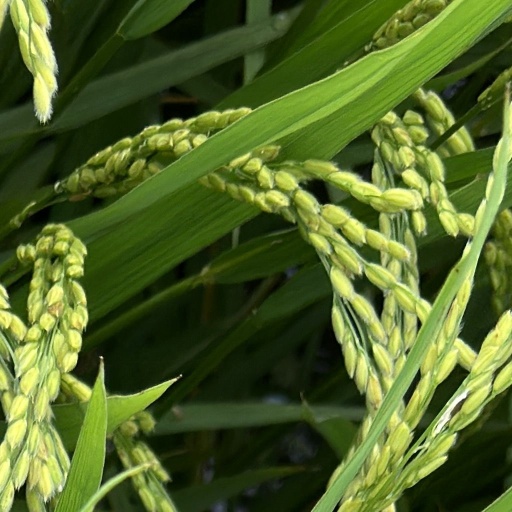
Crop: rice